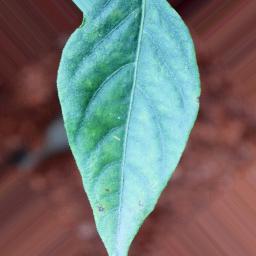
Label: healthy